Dane County Regional Airport

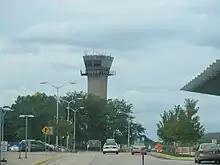
Control tower

Between October 4 and 19, 2024, the airport offered nonstop flights to Houston–Intercontinental Airport through United Airlines.